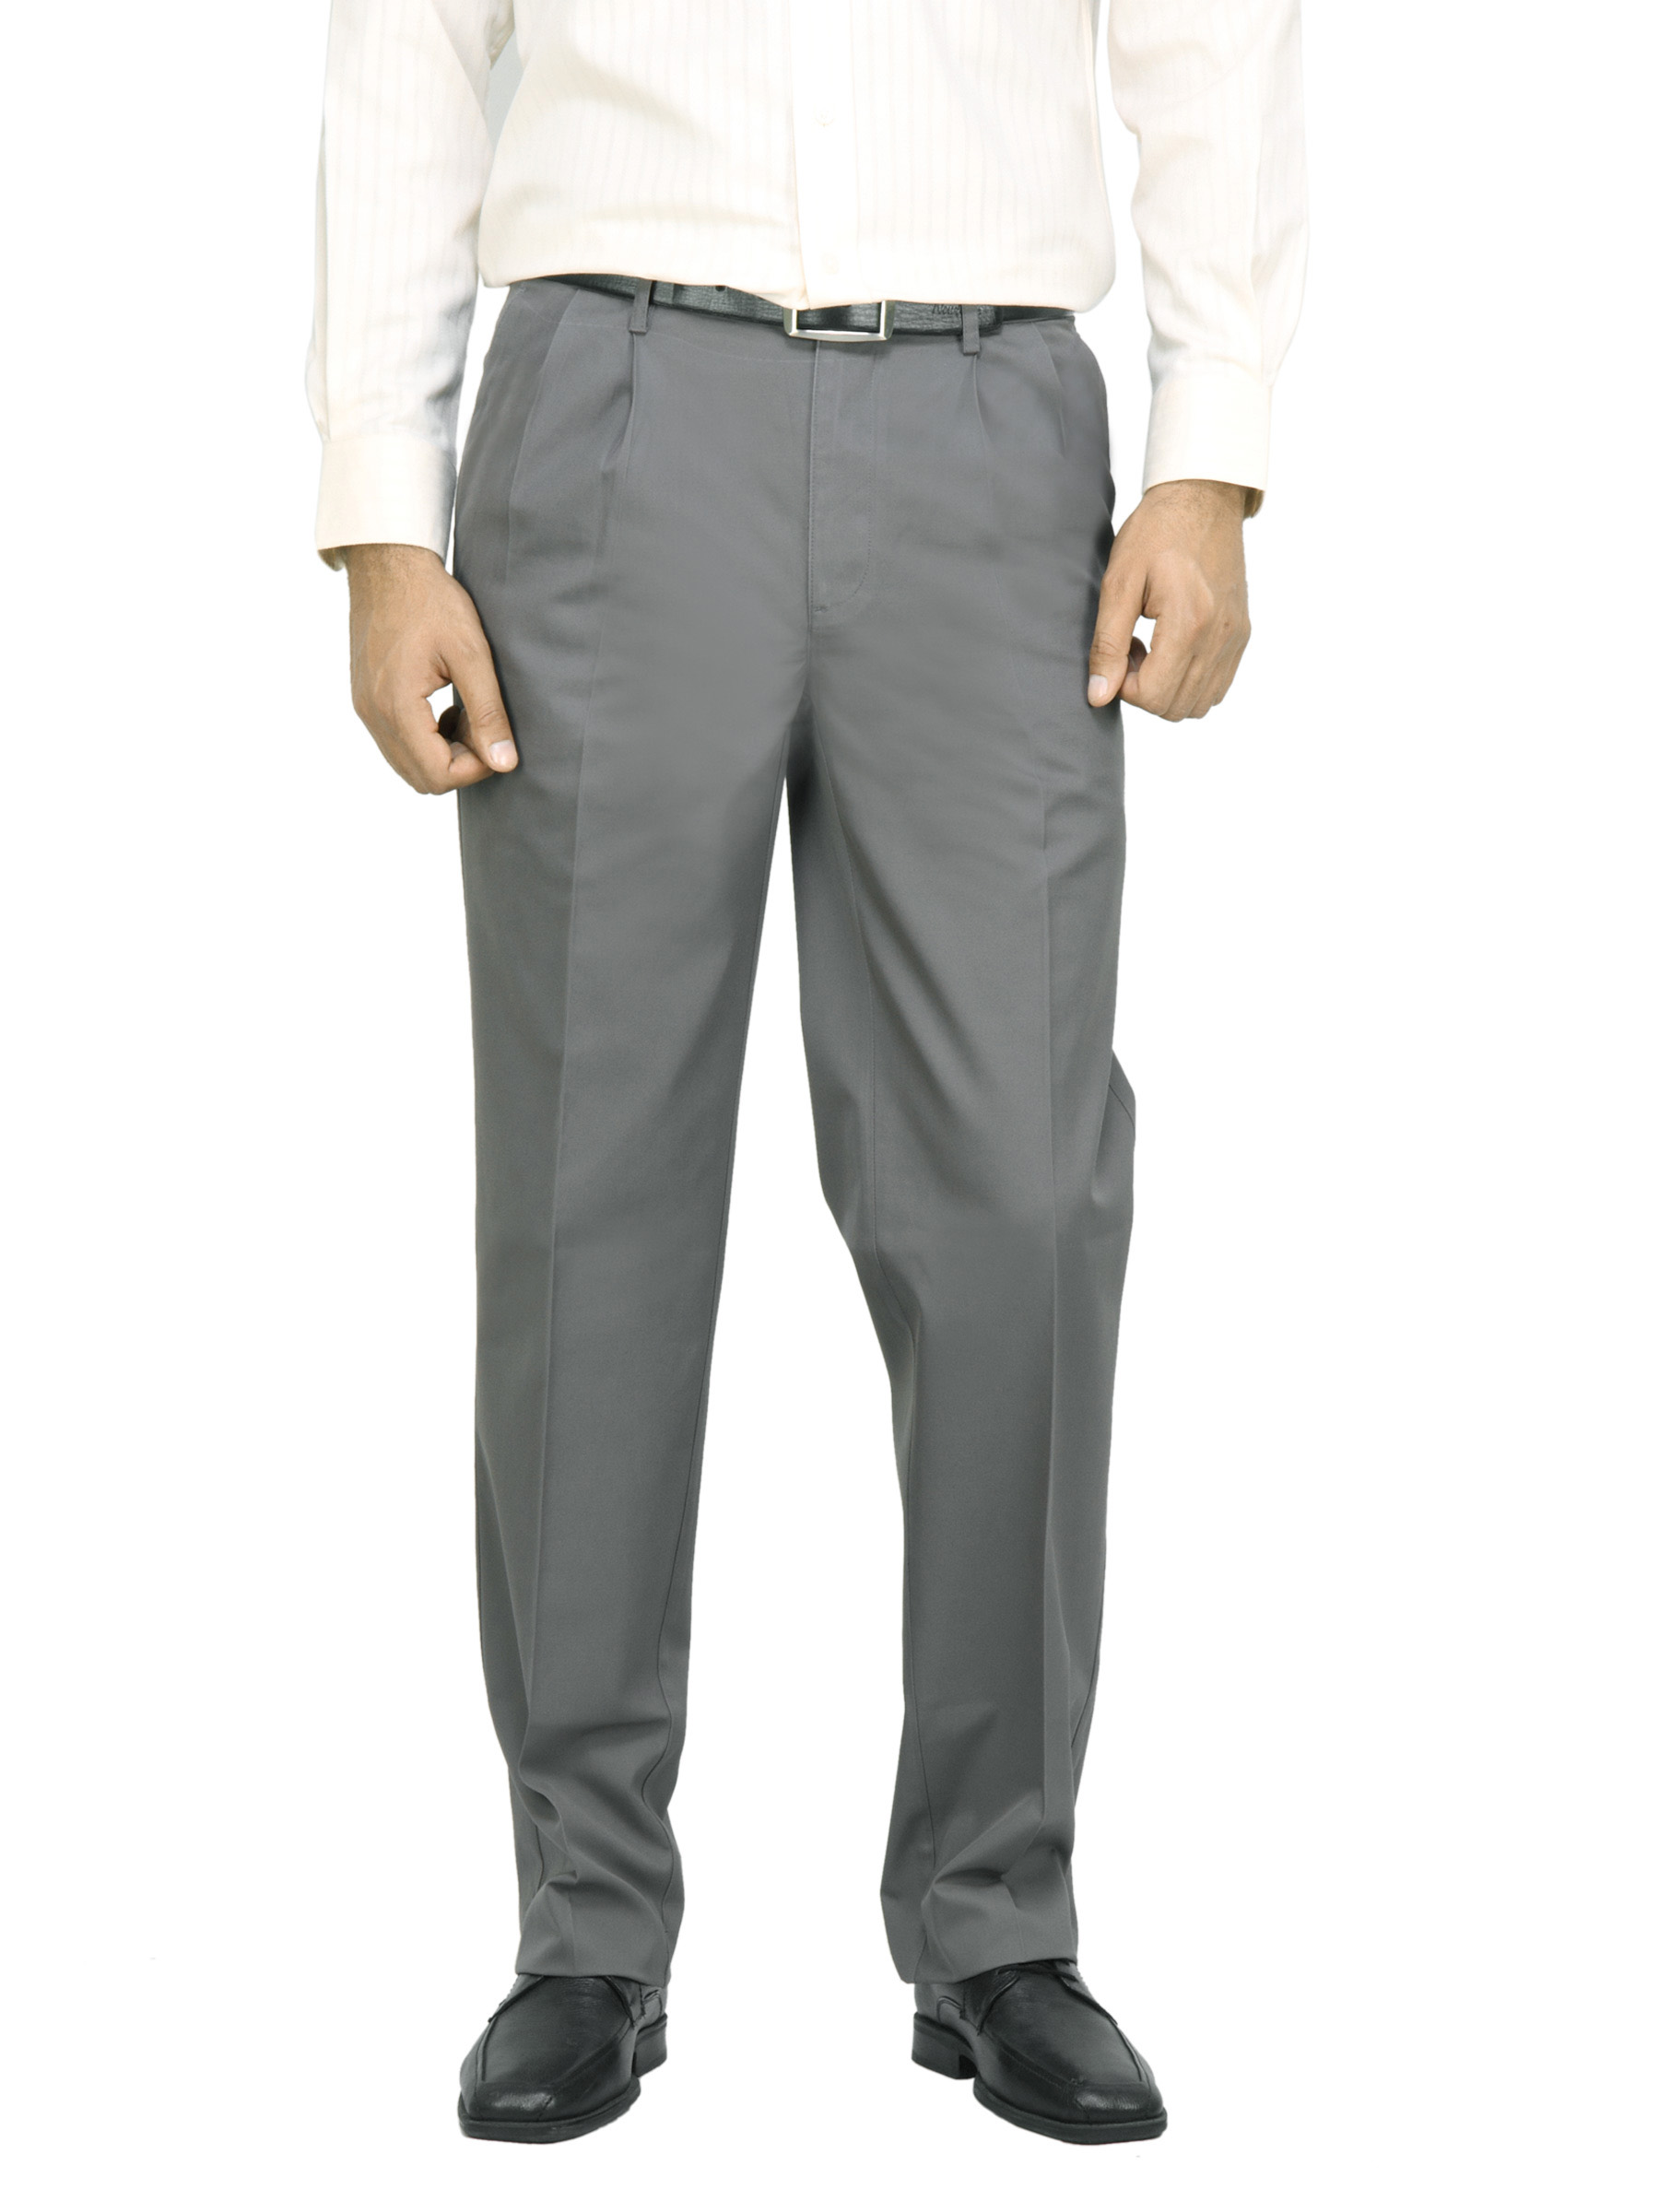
Arrow Men Grey Trousers
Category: Apparel / Bottomwear / Trousers
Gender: Men
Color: Grey
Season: Winter 2014
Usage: Formal